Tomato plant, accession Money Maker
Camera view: horizontal (90 deg, fisheye); turntable rotation: 210 degrees
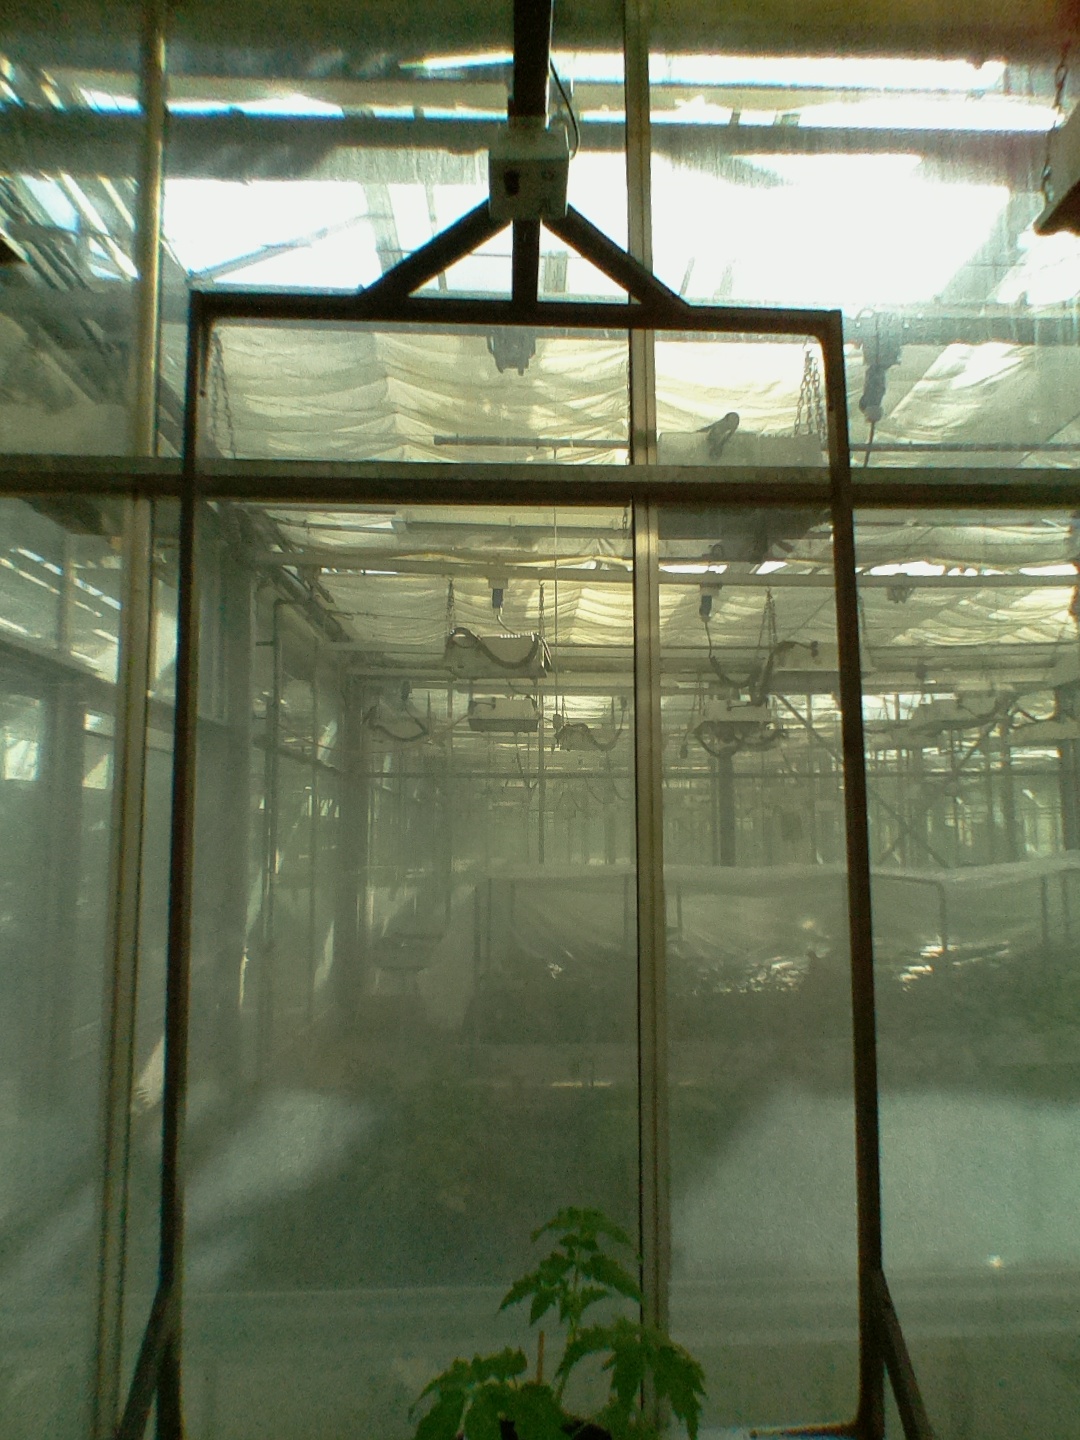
BBCH growth stage 13: 6 of true leaves visible